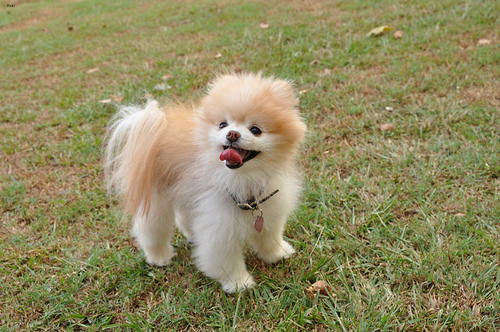
Breed: pomeranian